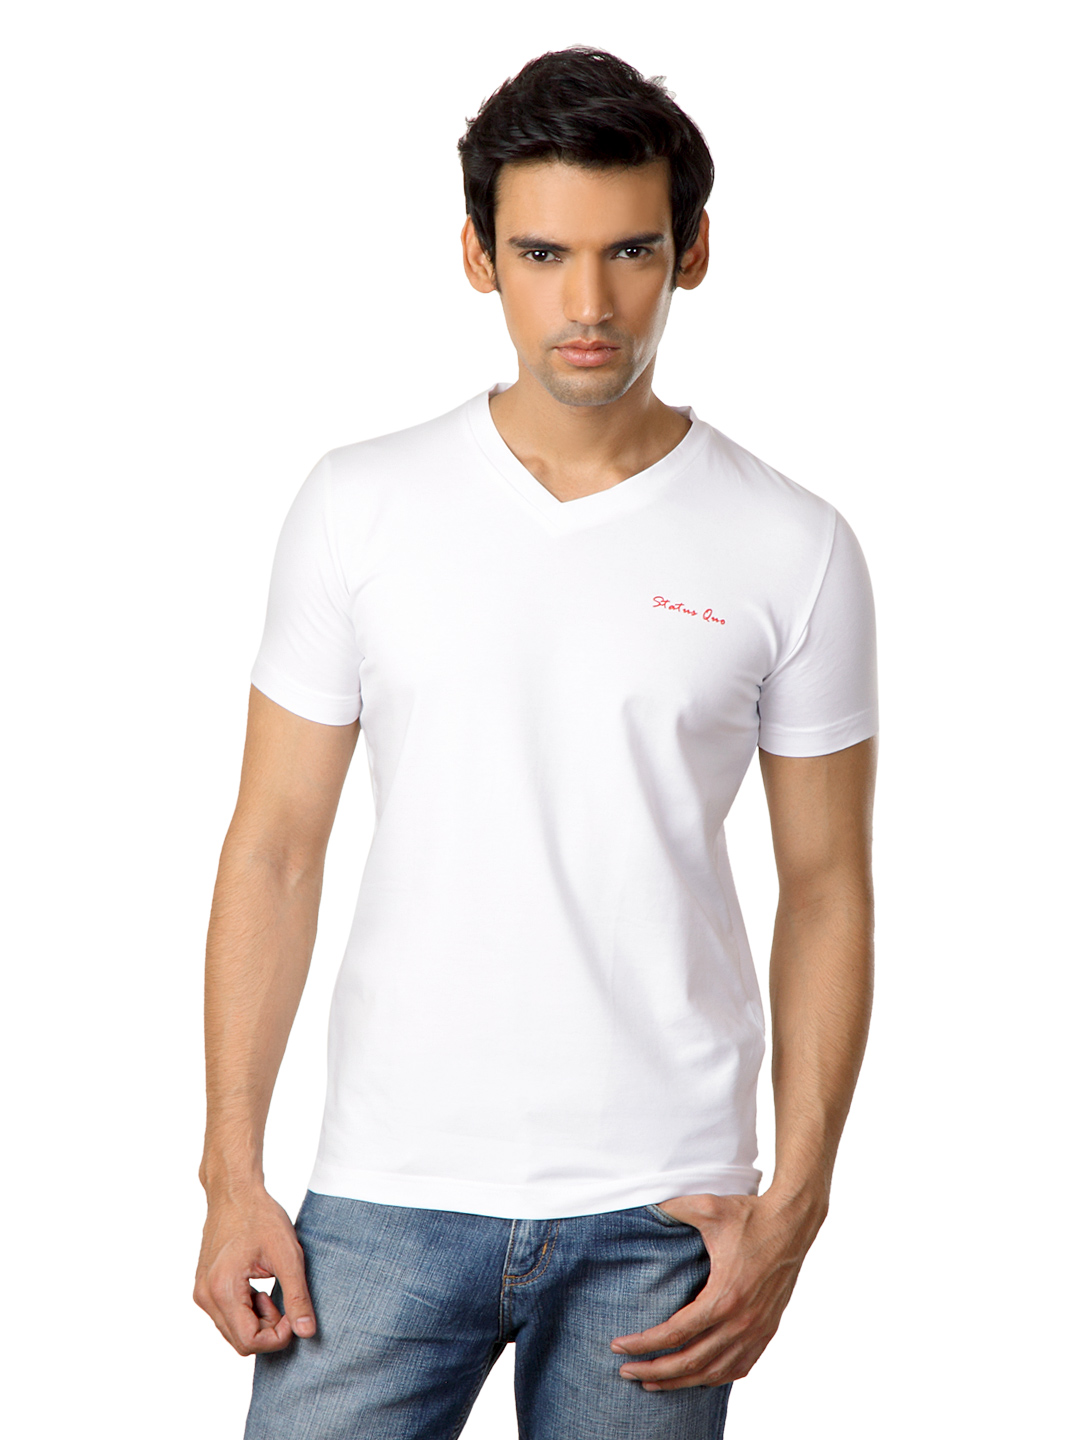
Status Quo Men White T-shirt
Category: Apparel / Topwear / Tshirts
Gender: Men
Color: White
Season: Summer 2017
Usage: Casual